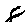
Label: 8